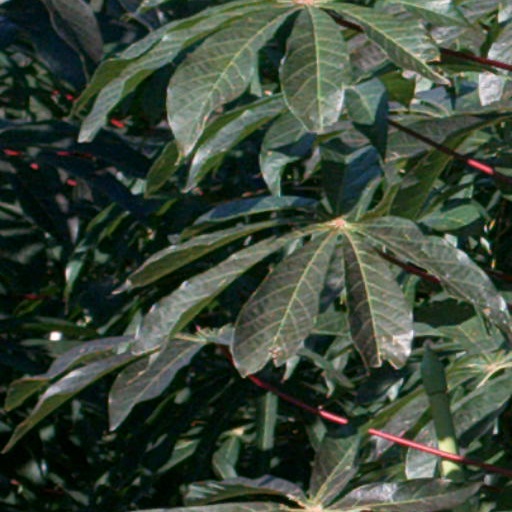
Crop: cassava